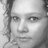
Emotion: neutral